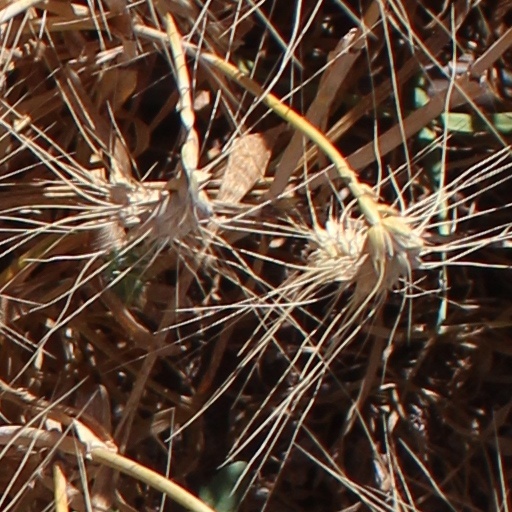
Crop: wheat